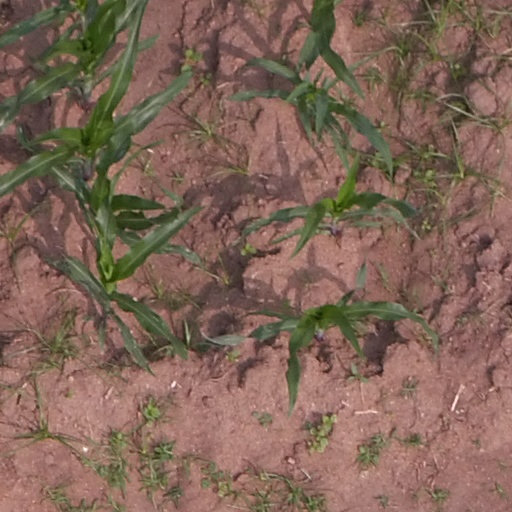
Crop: maize; corn